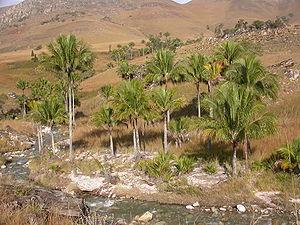
Beccariophoenix alfredii est une espèce de palmiers, découverte récemment, endémique de Madagascar. Le genre Beccariophoenix est étroitement apparenté au genre Cocos. Beccariophoenix alfredii ressemble beaucoup au cocotier, mais plus rustique, ce qui en fait un bon substitut au cocotier dans les climats plus froids.